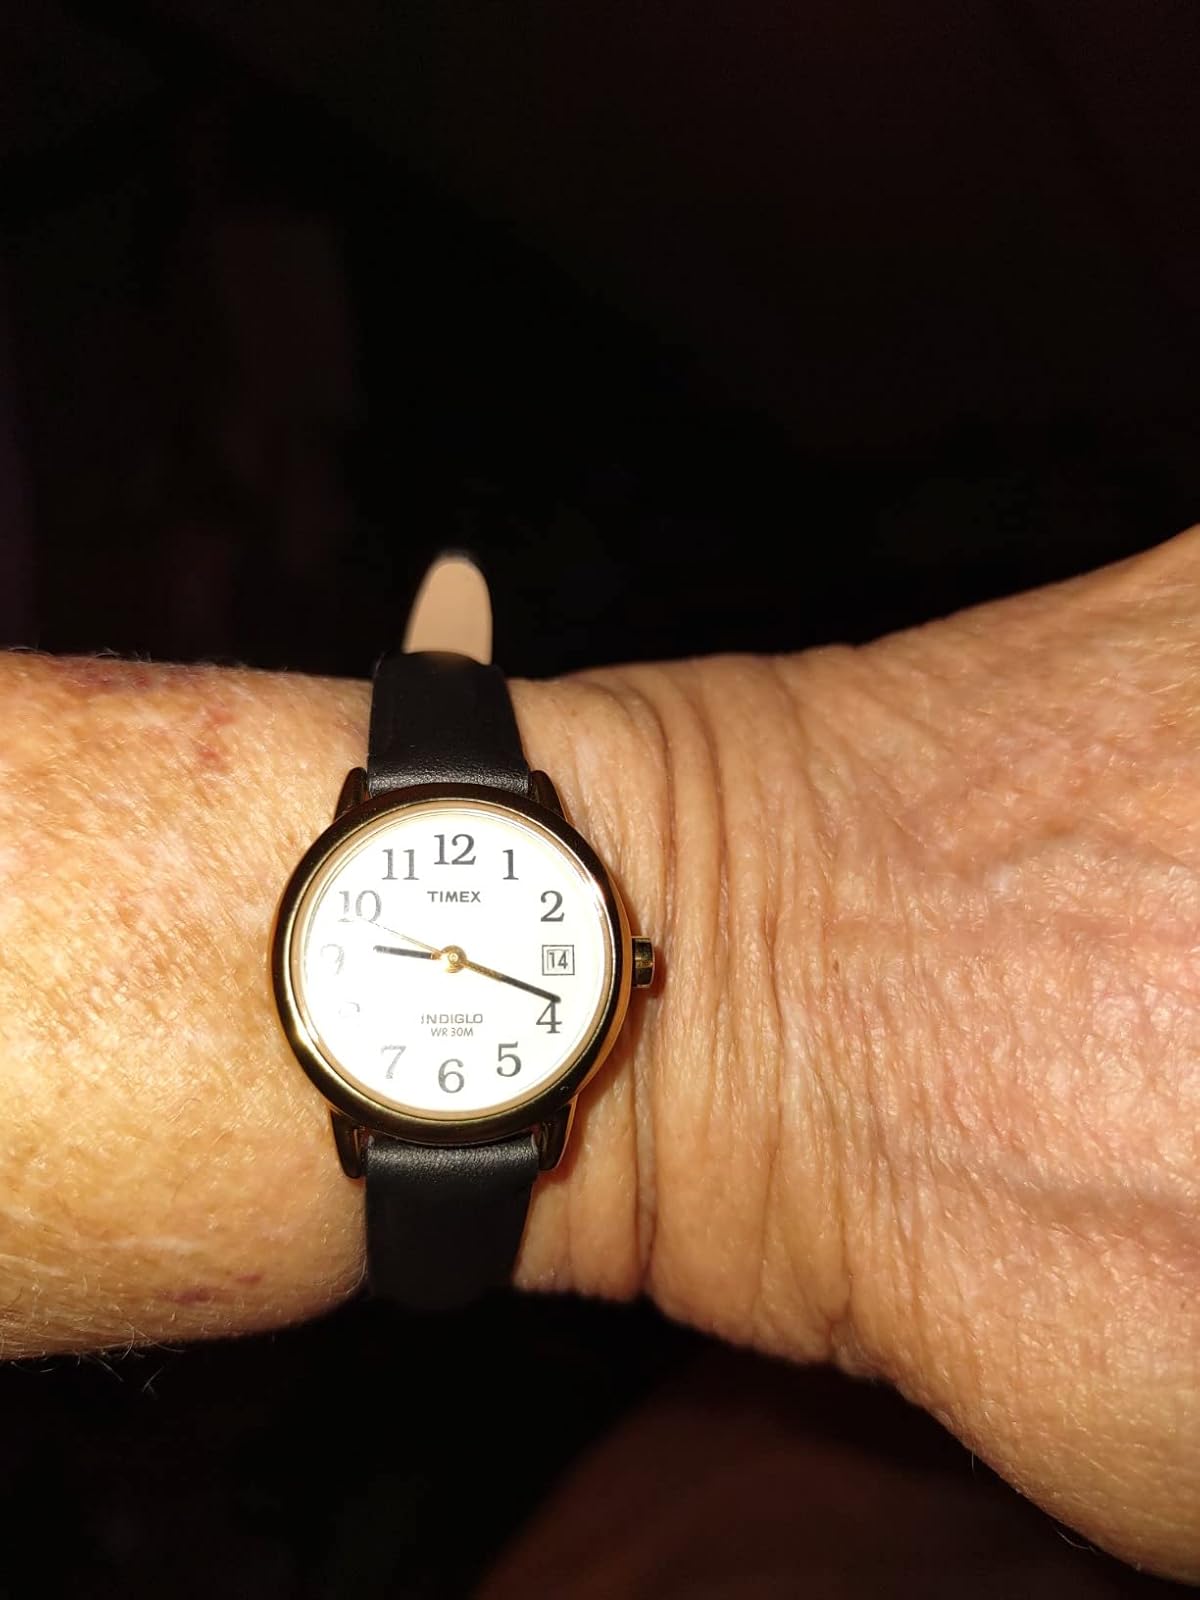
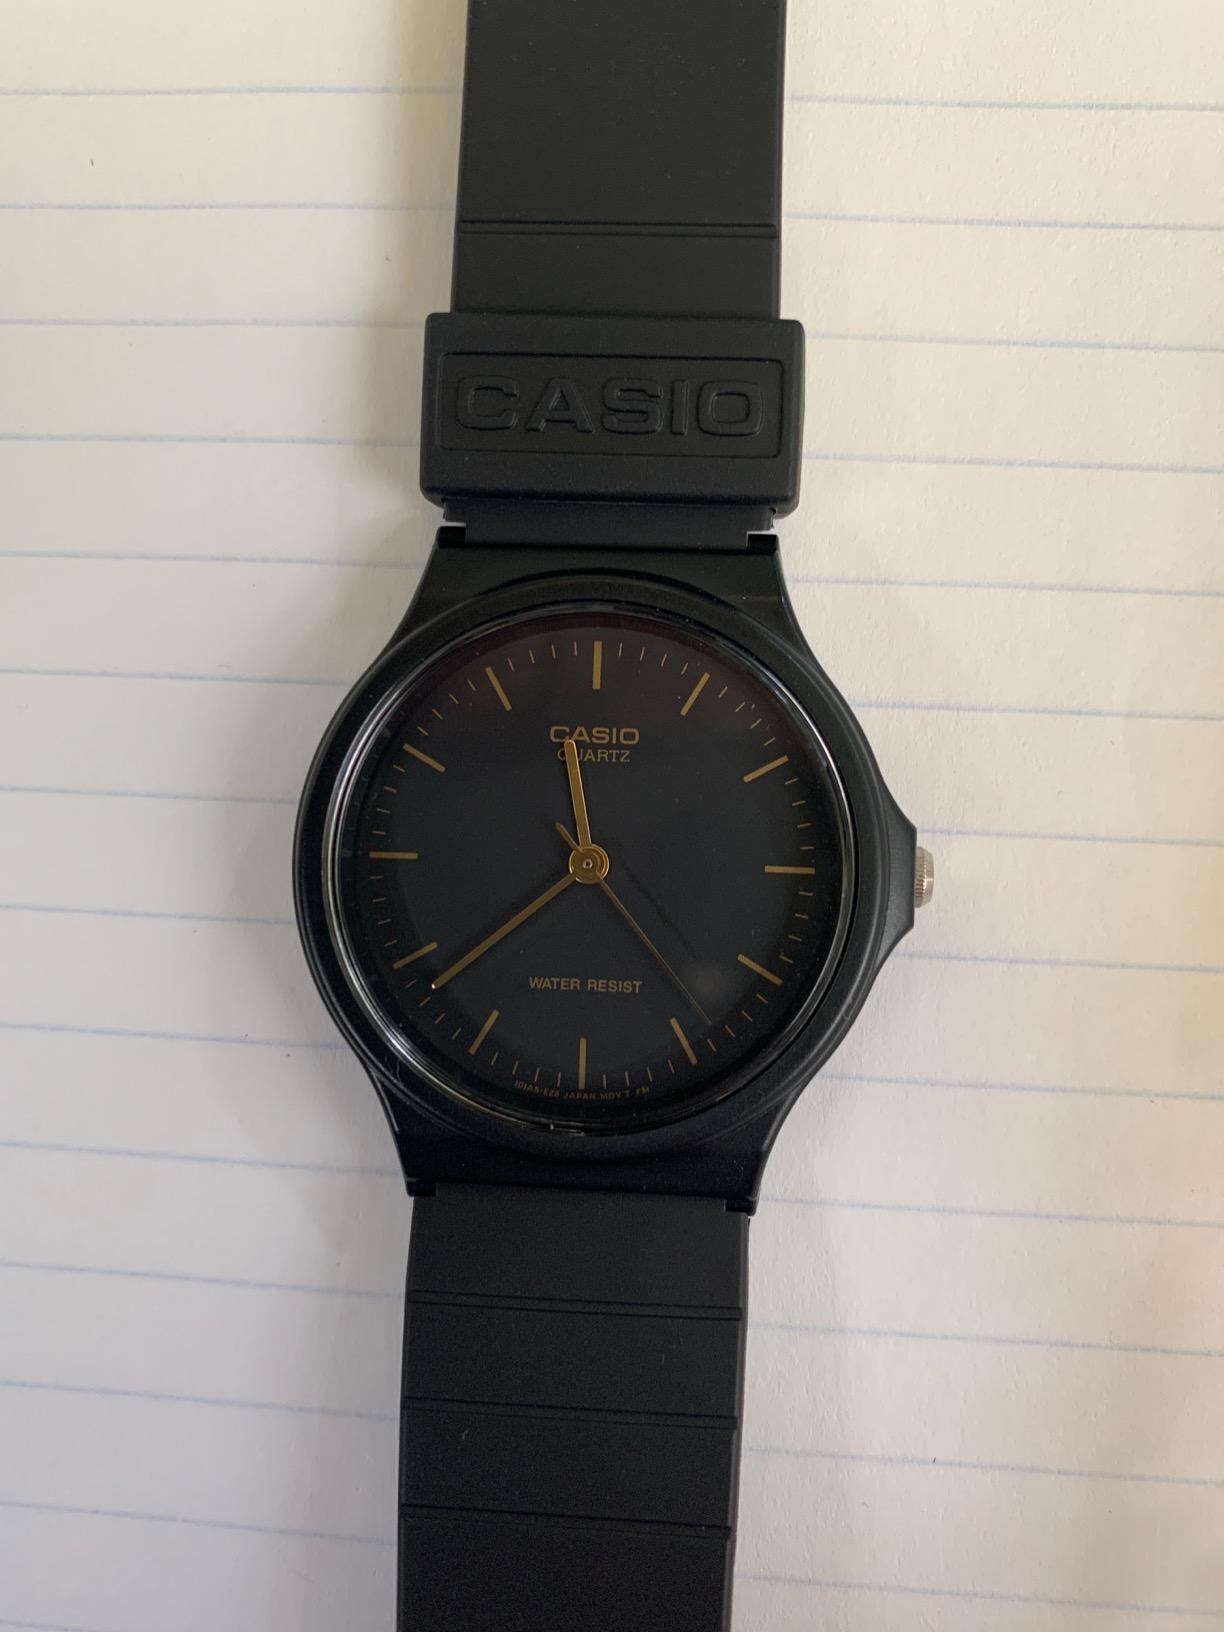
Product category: accessories_watch
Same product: no